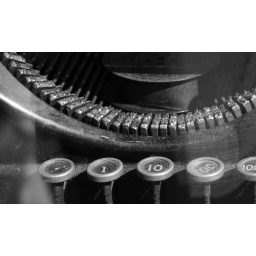
Typewriter in store window 23rd street